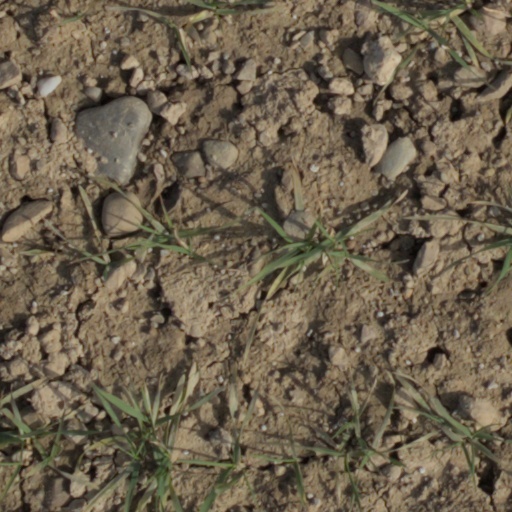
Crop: wheat